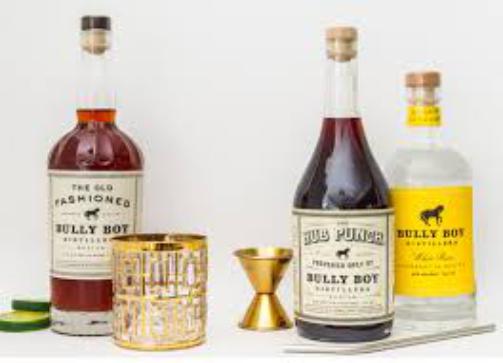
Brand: Bully Boy Distillers
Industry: Food